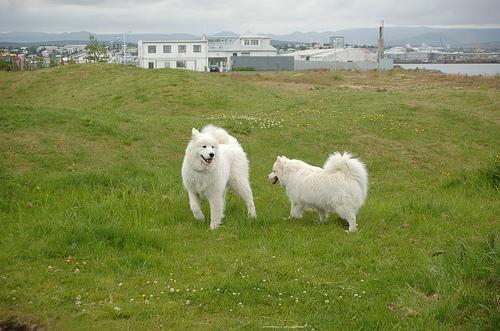
Samoyed